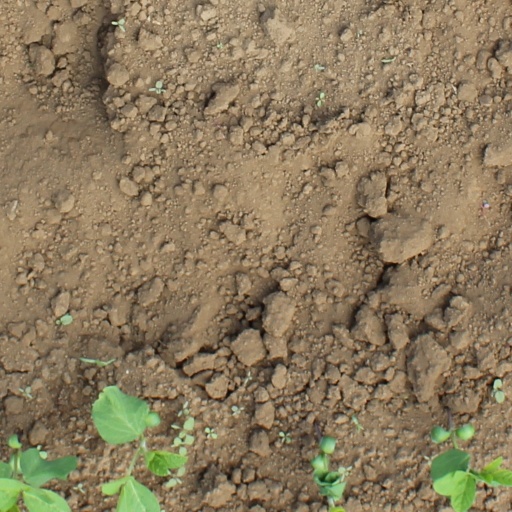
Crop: soybean